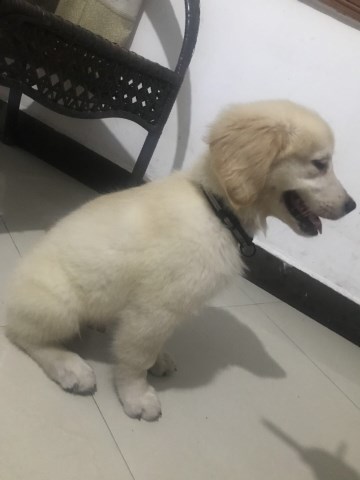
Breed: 5355-n000126-golden_retriever